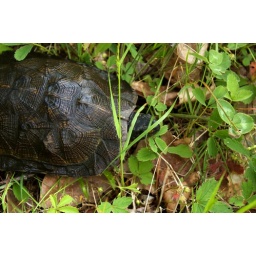
We put her in the clover in the back of the house and she quickly lifted her head and smelled water near by.